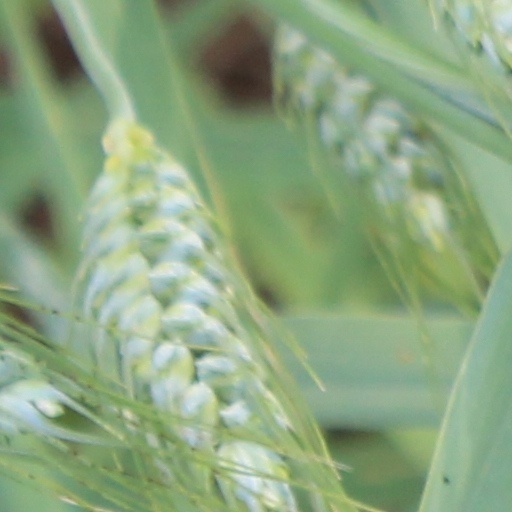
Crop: wheat